Climate change in Malawi

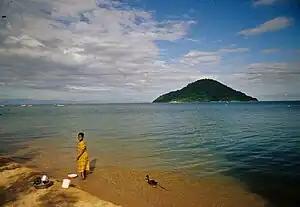
MW Lago Malawi

Droughts and floods, the most severe of these hazards, have exhibited an increase in frequency, intensity, and magnitude over the past two decades, consequently leading to grave implications on food and water security, water quality, energy resources, and sustainable livelihoods of rural communities. Within the period from 1979 to 2008, a total of 2,596 individuals lost their lives due to natural disasters, and nearly an additional 21.7 million people experienced adverse effects. Floods and droughts stand as the primary cause of chronic food security, which remains widespread across various regions within the country.